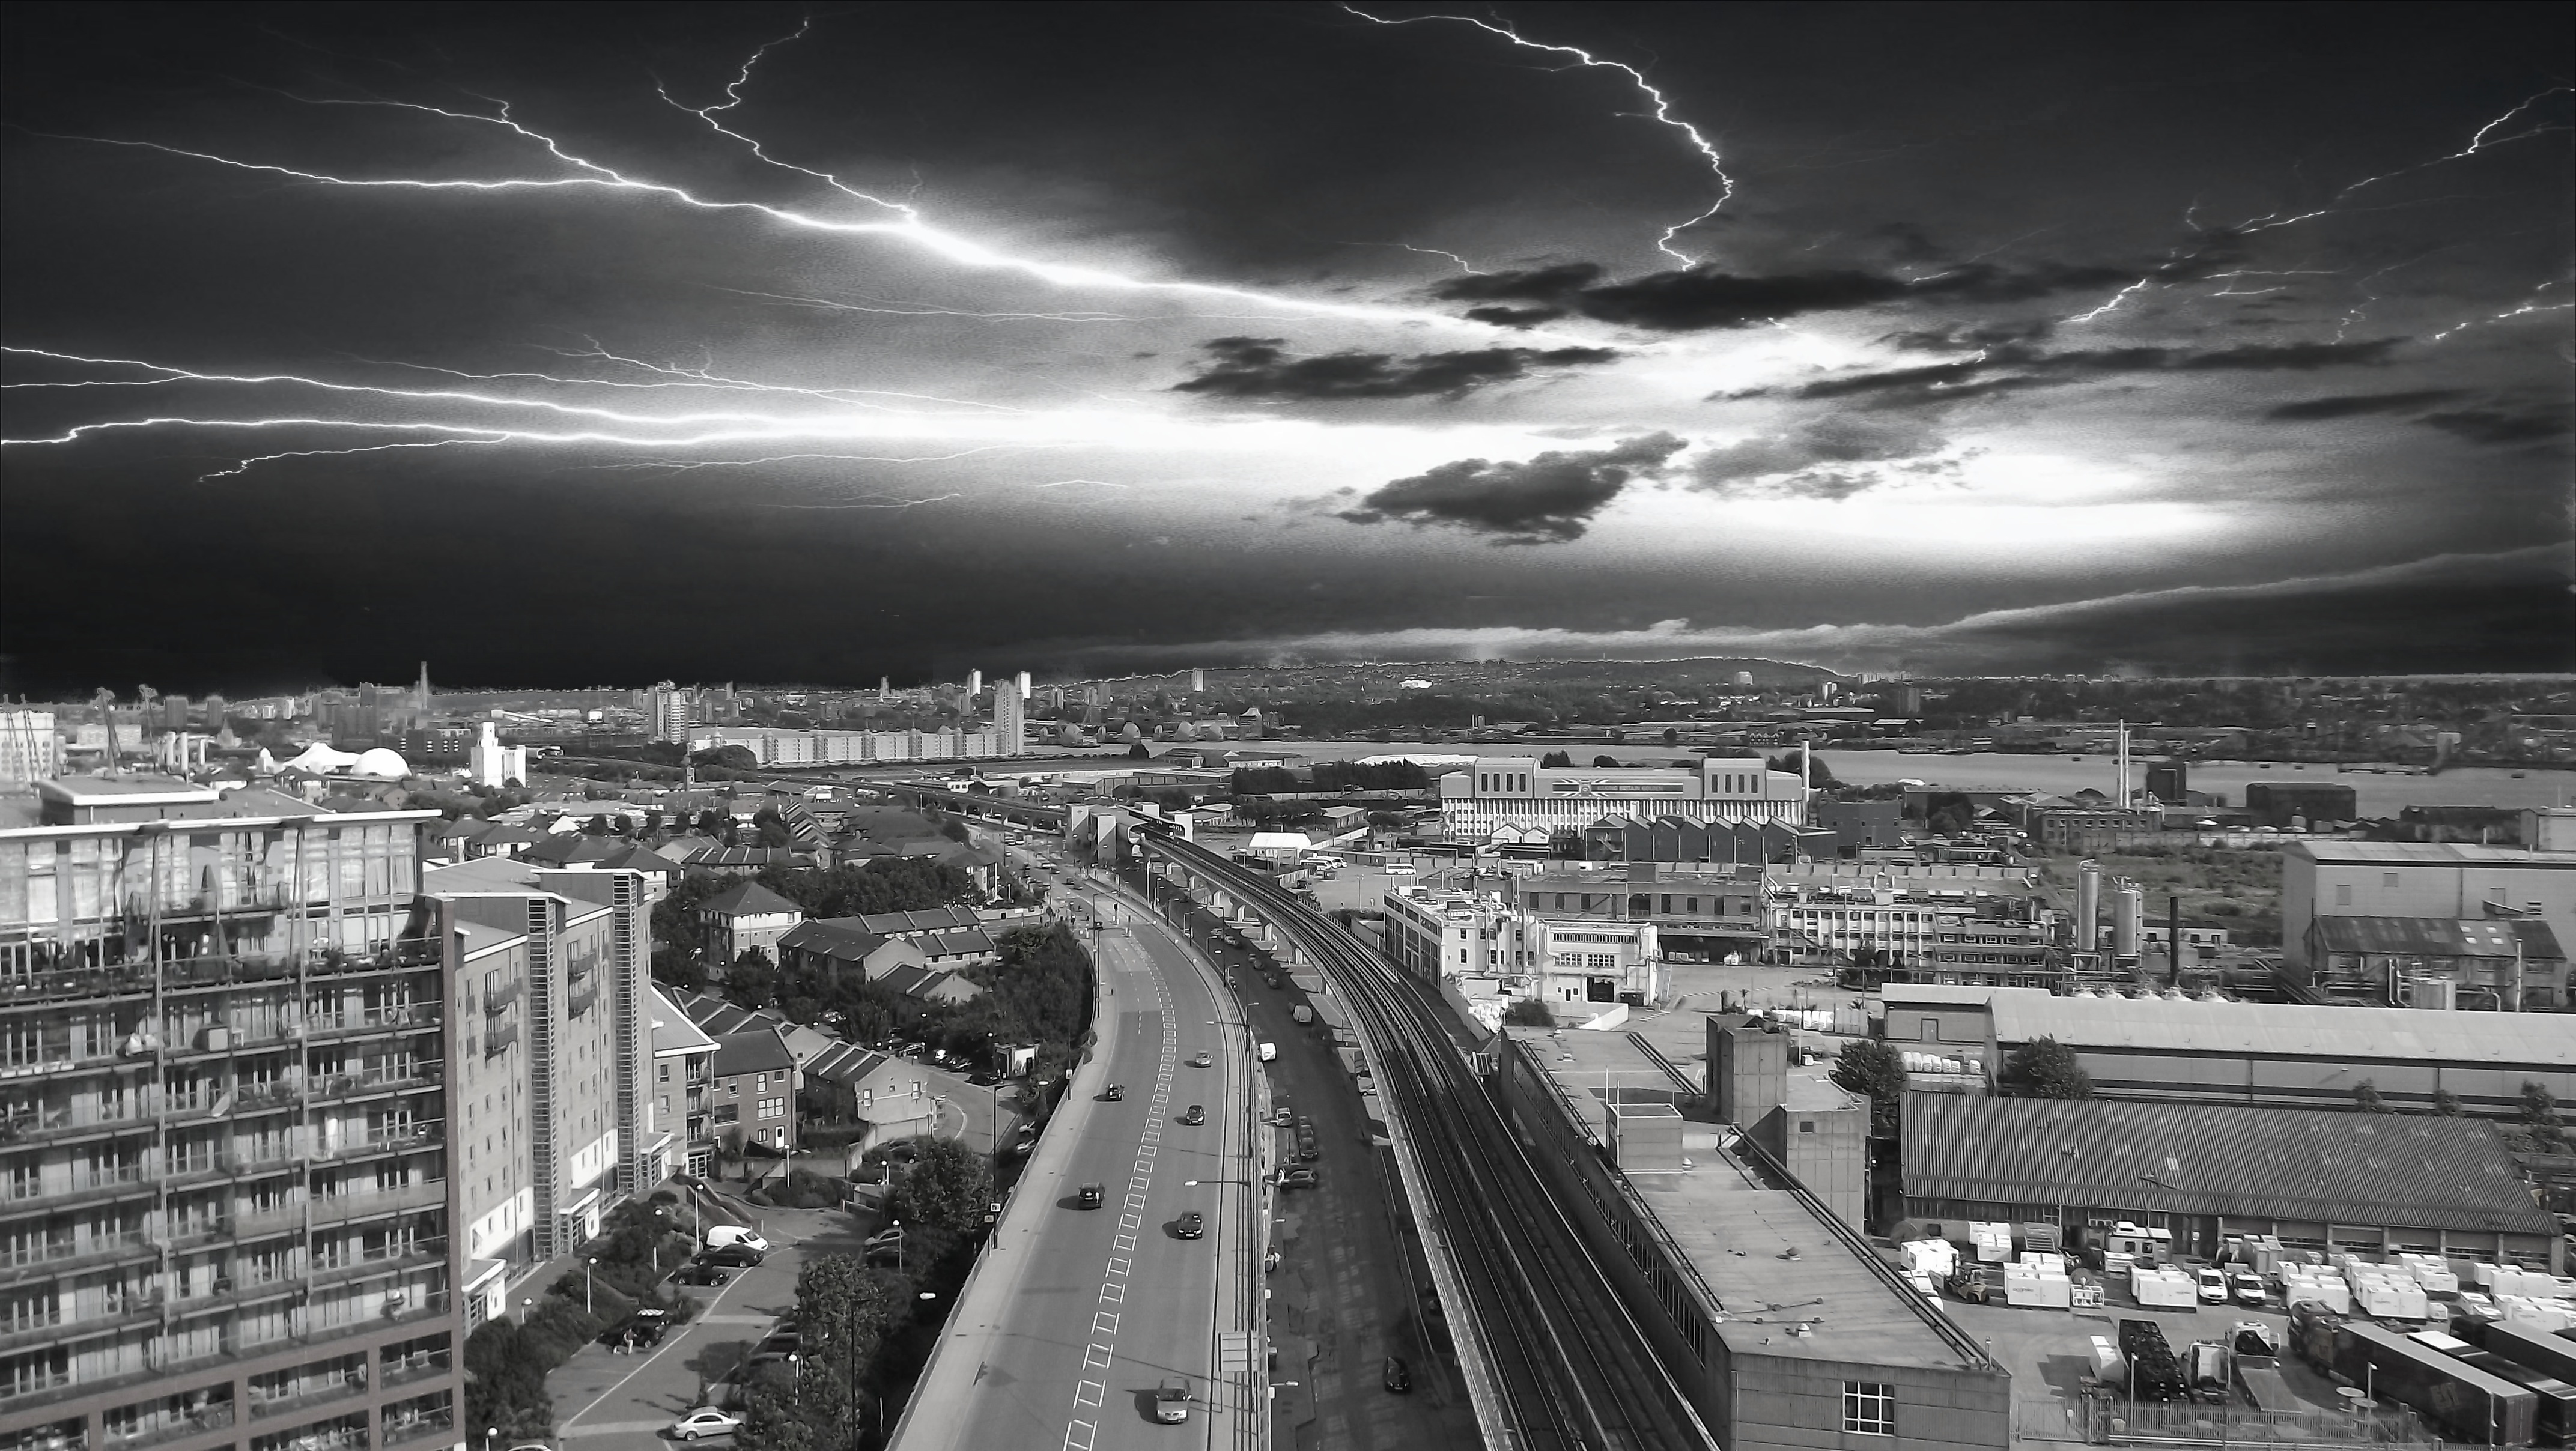
black and white, sky, skyline, photography, city, cityscape, weather, storm, monochrome, capital, london, scene, metropolis, east, monochrome photography